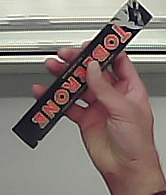
Product: toblerone_black